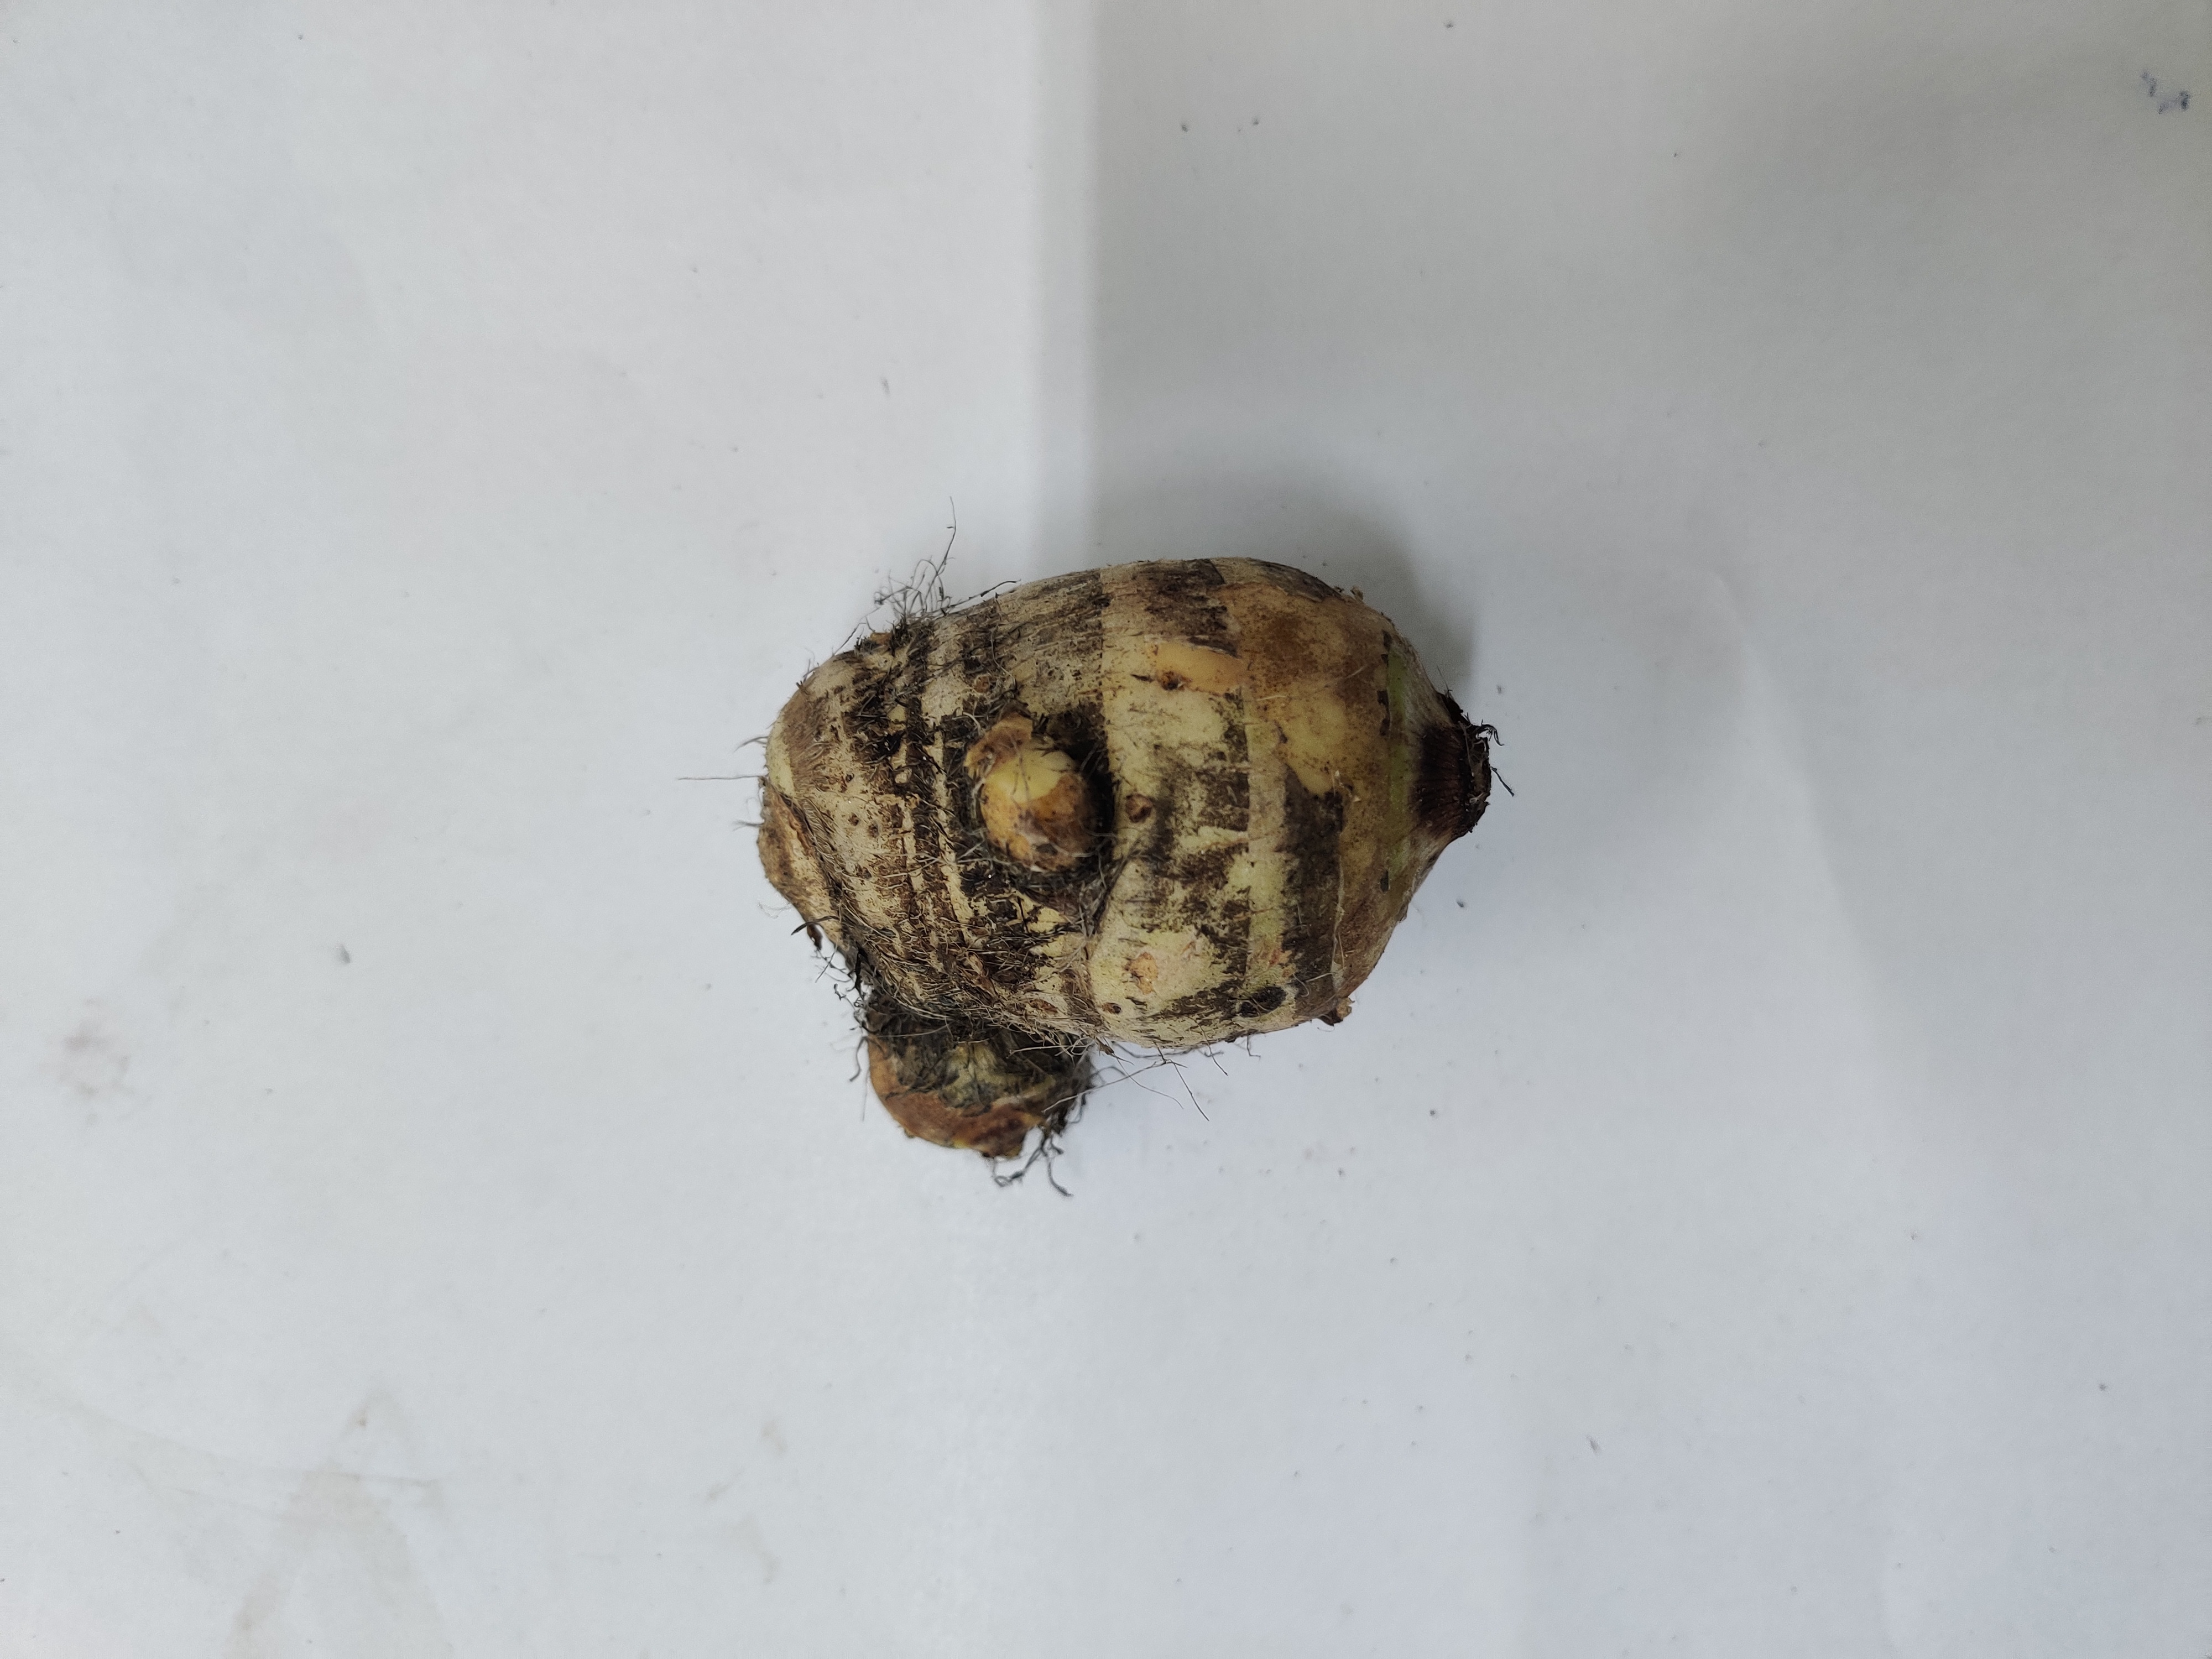
Crop: Taro root
Condition: Damaged